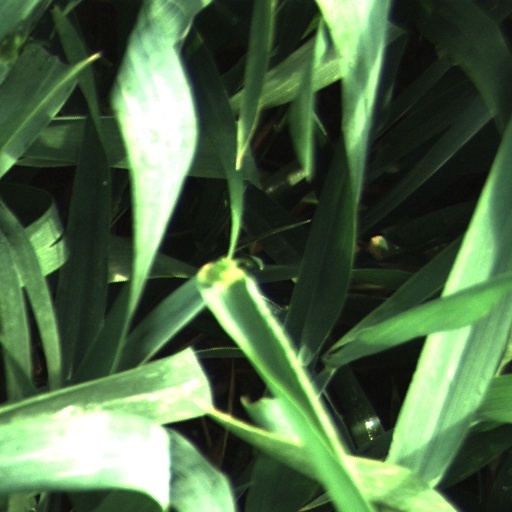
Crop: wheat